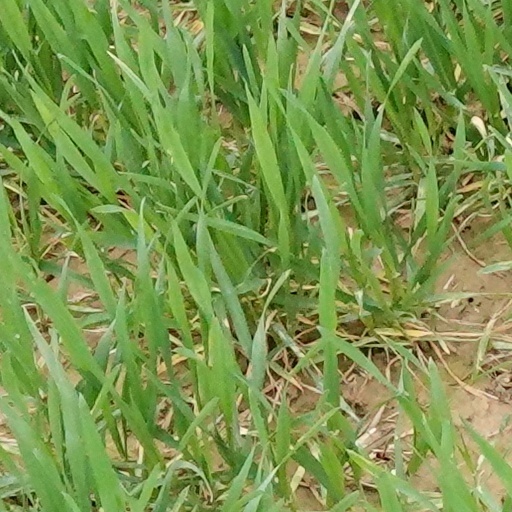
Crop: wheat